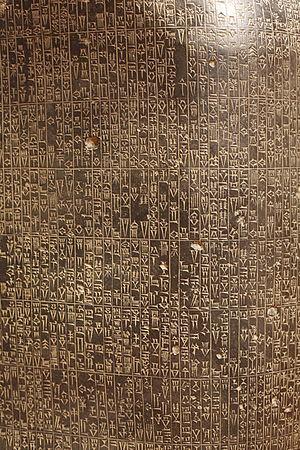
Détail du code de Hammurabi au musée Champollion (Figeac).